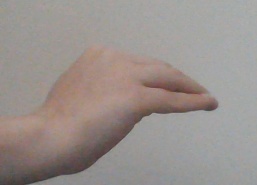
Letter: haa